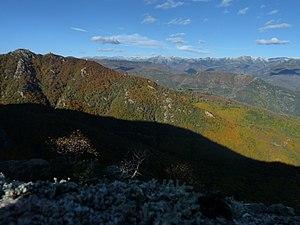
Vue générale sur le Haut-Vallespir avec les 3 tours de Cabrenç
Les tours de Cabrenç, ou château de Cabrenç, sont un château médiéval en ruines situé sur la limite des communes de Lamanère et Serralongue, en Haut-Vallespir, dans le département français des Pyrénées-Orientales.